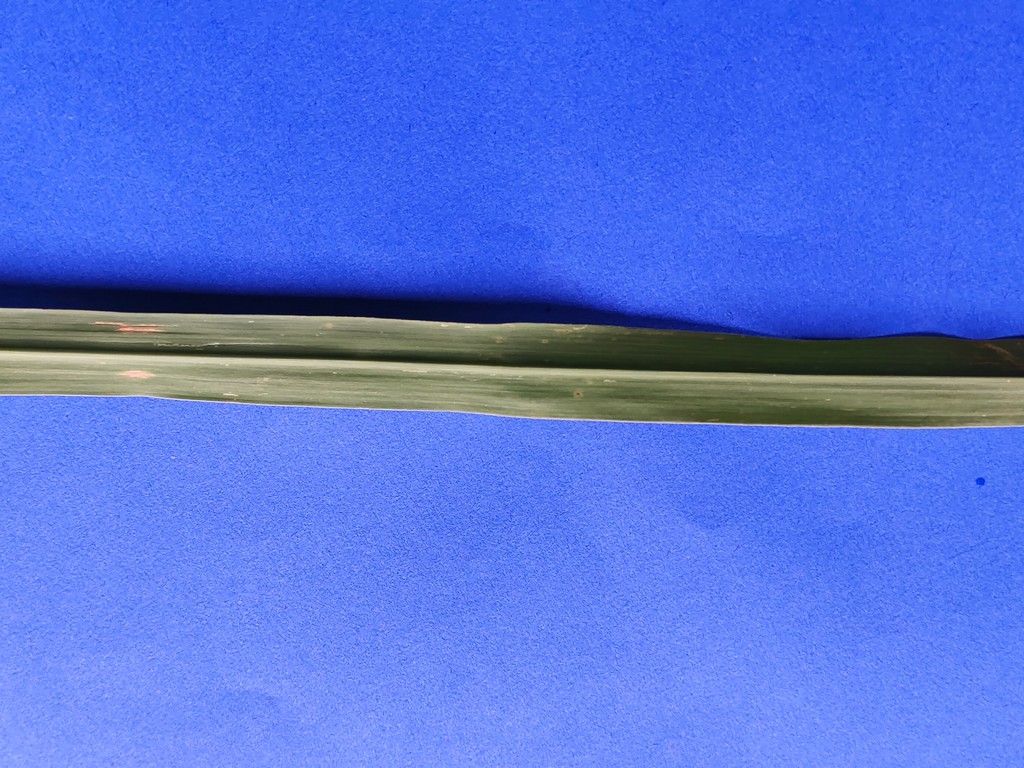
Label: Unhealthy